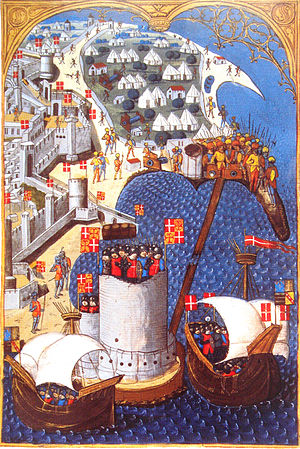
Rhodos by
Osmannernes erobring i 1480
Rhodos by ligger på øen Rhodos en del af Dodekaneserne. Rhodos by er nærmest en fæstning.